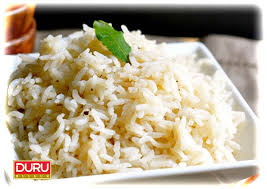
Yemek: pirinc_pilavi